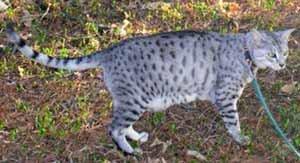
Breed: Egyptian Mau